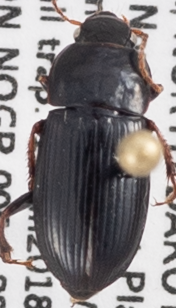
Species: Harpalus opacipennis
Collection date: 2018-06-19
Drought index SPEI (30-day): -0.32
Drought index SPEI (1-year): -0.1
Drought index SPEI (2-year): -0.17